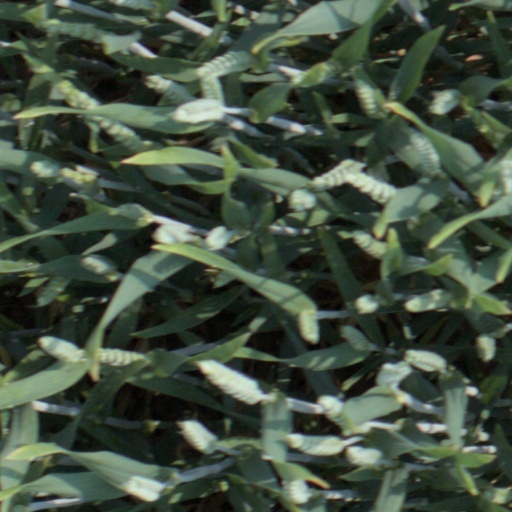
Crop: wheat